AirStrato

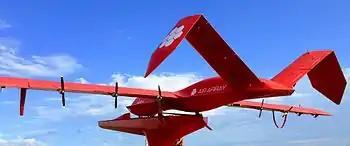
Airstrato prototype 002 on pneumatic launcher

It was the most expensive of the two models and with the projected highest performance. The Explorer was also the only one designed to be able to fly into the stratosphere, although no high-altitude flight tests were ever attempted to confirm its performance. It was also to include components such as transponder and satellite internet connection devices that are optional for the Pioneer. It was to have a larger wingspan, more solar cells and longer endurance. The selling price was advertised as $140,000.